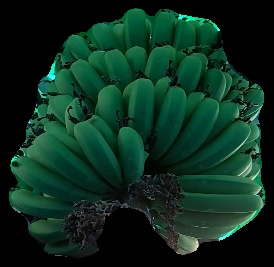
Variety: pachbale
Grade: grade1